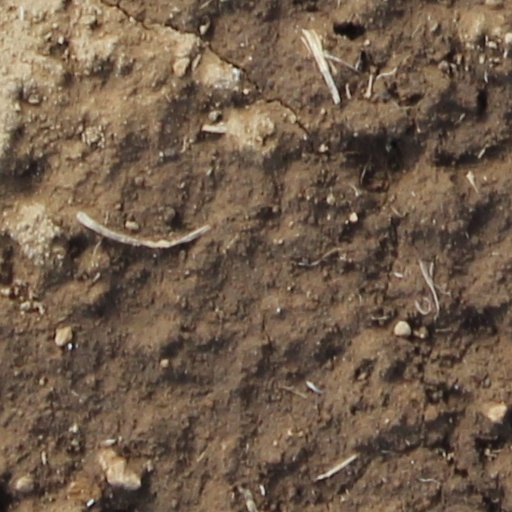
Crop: wheat